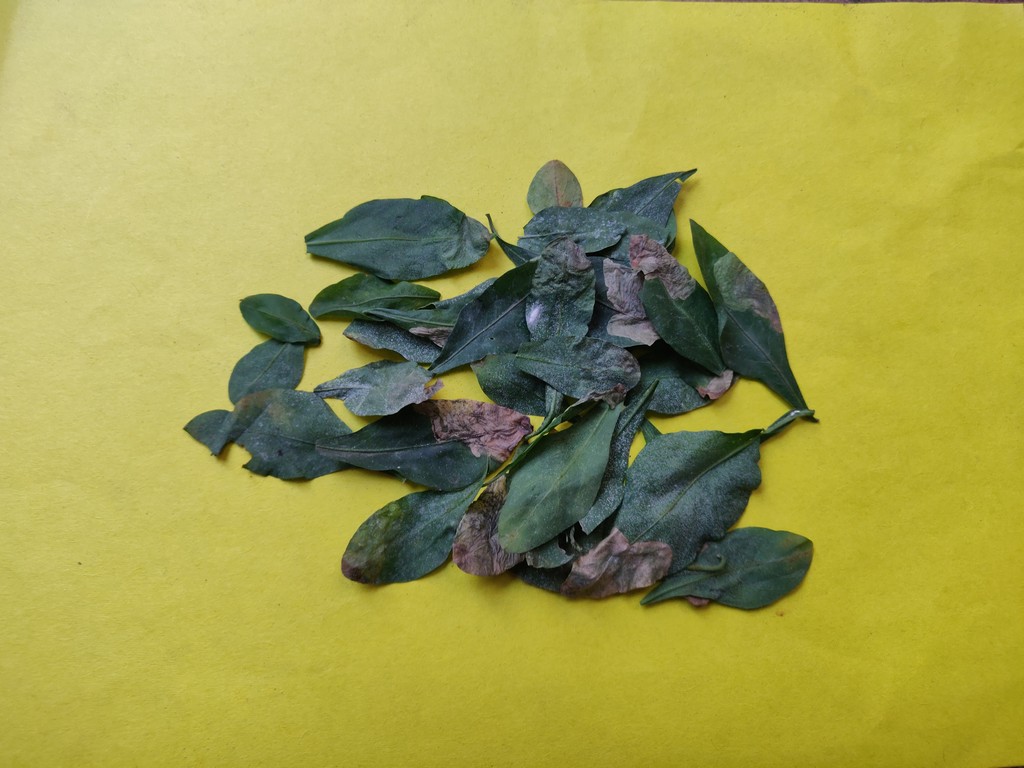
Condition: Unhealthy
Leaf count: multiple
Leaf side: unknown